Prasat Ban Thanon Hak

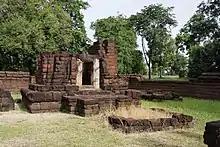

Prasat Ban Thanon Hak otherwise known as Prasat Thanon Hak is a small ruined building located in Ban Thanon Hak, Ban Mai Subdistrict, Nong Bun Mak District, Nakhon Ratchasima Province.